East Lake (New Zealand)

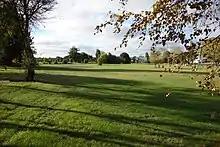
The proposed location of East Lake viewed from its southern end; there was dense housing here until the earthquakes

East Lake is an open water course under consideration in Christchurch, New Zealand. The facility, located within the residential red zone adjacent to the Avon River, would be suitable for international rowing regattas. The facility is estimated at NZ$160m to construct.